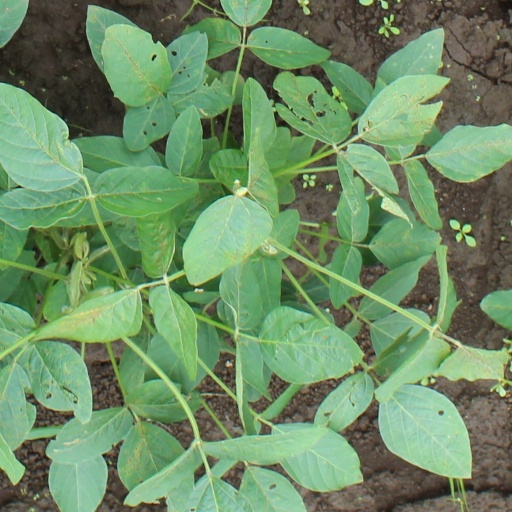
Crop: soybean